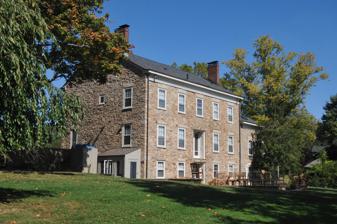
Building: Joseph Stout House
Country: United States of America
Year built: 1752
United States historic place Joseph Stout House U.S. National Register of Historic Places New Jersey Register of Historic Places Show map of Mercer County, New Jersey Show map of New Jersey Show map of the United States Location Province Line Road, Hopewell Township, New Jersey Coordinates 40°24′34″N 74°44′44″W / 40.40944°N 74.74556°W / 40.40944; -74.74556 ( Joseph Stout House ) Area 54 acres (22 ha) Built 1752 ( 1752 ) NRHP reference No. 74001169 NJRHP No. 1700 Significant dates Added to NRHP October 29, 1974 Designated NJRHP July 1, 1974 The Joseph Stout House , also known as the Hunt House and the Weart–Hunt House , is a historic stone house built in 1752 and located on Province Line Road in the Stoutsburg section of Hopewell Township in Mercer County, New Jersey , United States. It was documented by the Historic American Buildings Survey (HABS) in 1937. The house was added to the National Register of Historic Places on October 29, 1974, for its significance in military and religion history. History and description The fieldstone house was built in 1752 by Joseph Stout, one of the founders of the First Baptist Church of Hopewell . It is located on a hillside, the north elevation is two stories high and the south is three. During the American Revolutionary War , John Price Hunt lived here. On June 24, 1778, General George Washington held a council of war here in preparation for the Battle of Monmouth . In 1789, Wilson Stout sold the property to Jacob Weart. In 1853, Spencer Weart may have made extensive changes to the house. It remained in the Weart family until 1928. HABS photo from 1937 See also National Register of Historic Places listings in Mercer County, New Jersey List of the oldest buildings in New Jersey List of Washington's Headquarters during the Revolutionary War References